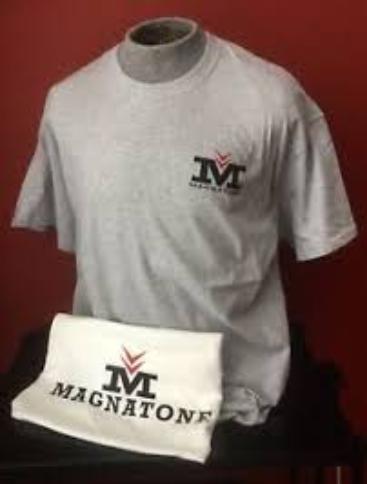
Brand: magnatone
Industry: Electronic